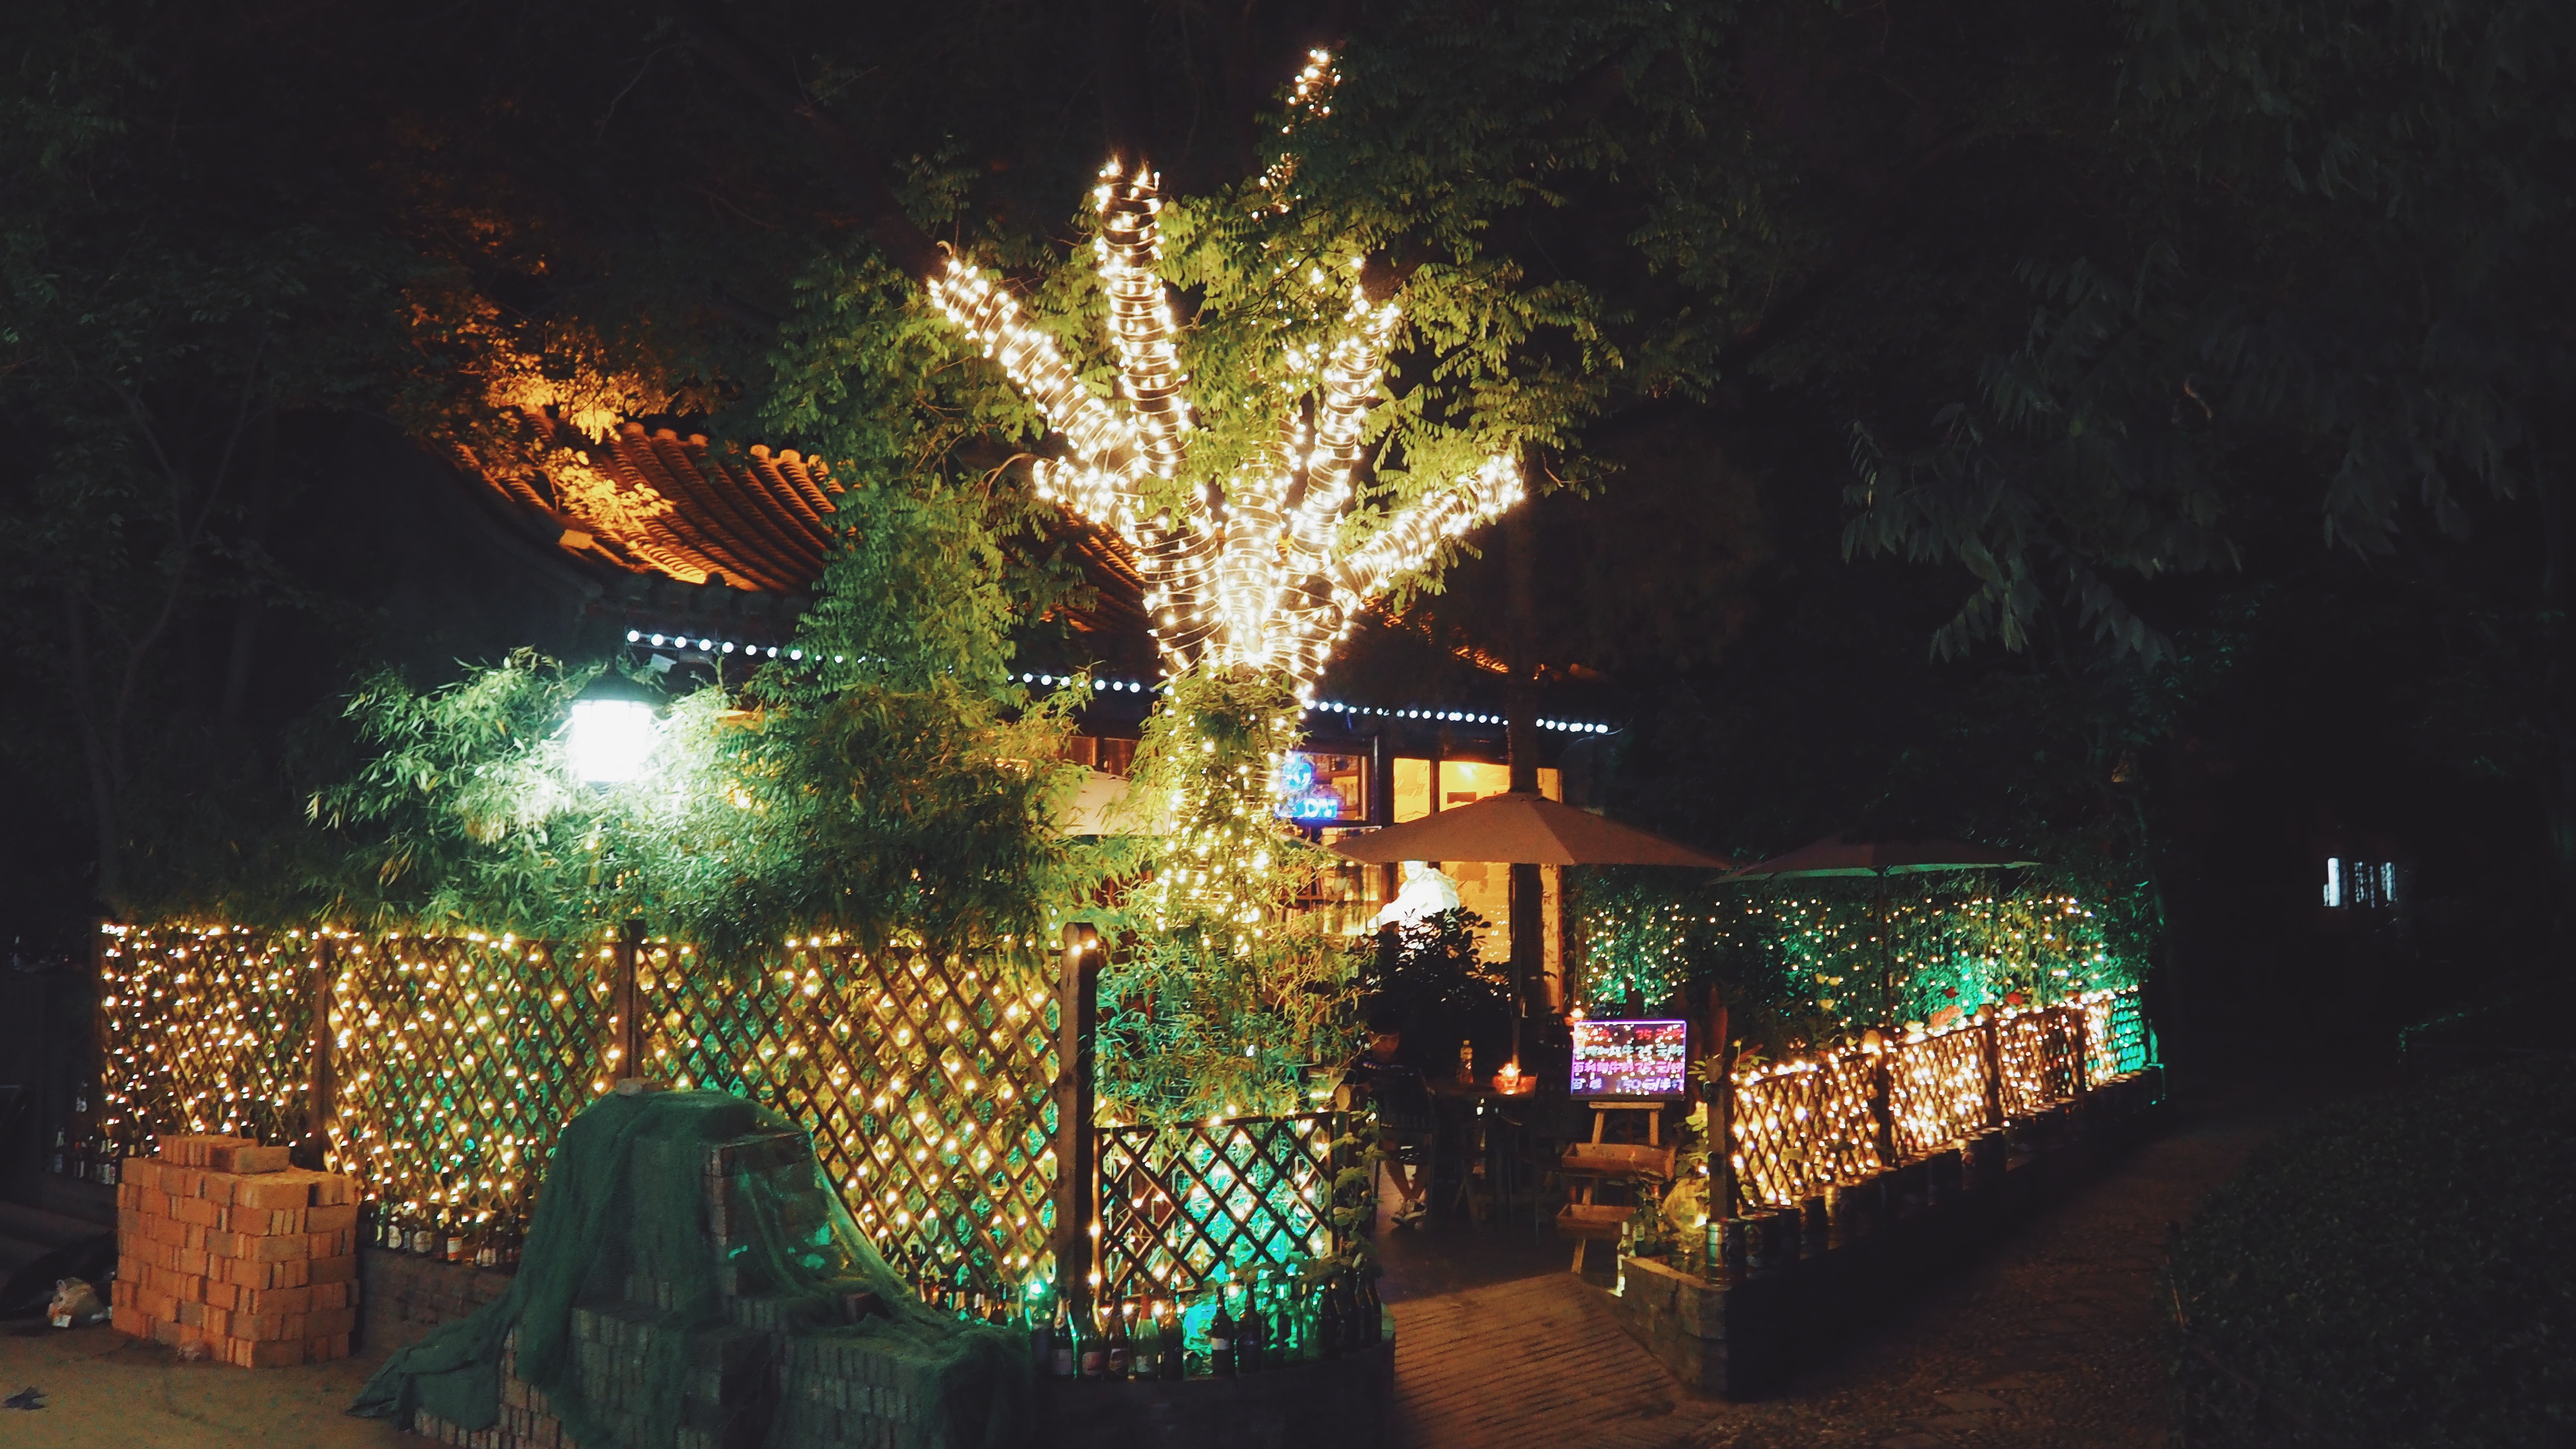
tree, night, christmas, lighting, christmas decoration, christmas lights